Jueteng

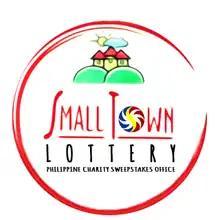
Logo of the PCSO's Small Town Lottery

Although much has been tried to eradicate this form of unregulated gambling by the government, all such efforts have failed due to the game's widespread popularity. In 1987 under the Presidency of Corazon Aquino, the Philippine Charity Sweepstakes Office (PCSO) first sanctioned and began operating a similar game, called the "Small Town Lottery" (STL). This was meant to compete with illegal operations, and direct revenue from the games to the government. They increased the number that bettors have to choose from 37 to 40. This choice was made to seemingly detach STL's identity from that of jueteng and decrease the odds of winning. STL was suspended in 1990, following which an investigation by the House of Representatives found that STL franchises were given to known jueteng operators. However, the game was revived in 2005, under the Presidency of Gloria Macapagal Arroyo, following which it was asserted that jueteng operations increased. It was suspended by President Duterte for a month in 2019, with Duterte asserting "massive corruption" within the PCSO board. The Philippine National Police reported a rise in jueteng operations during this time. Individuals who relied on the STL for income stated they would be forced to return to jueteng if the STL remained closed.